Battyeford railway station

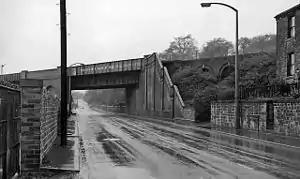
Site of Battyeford railway station, to the right of the A644.

Battyeford railway station served the village of Battyeford in West Yorkshire, England.